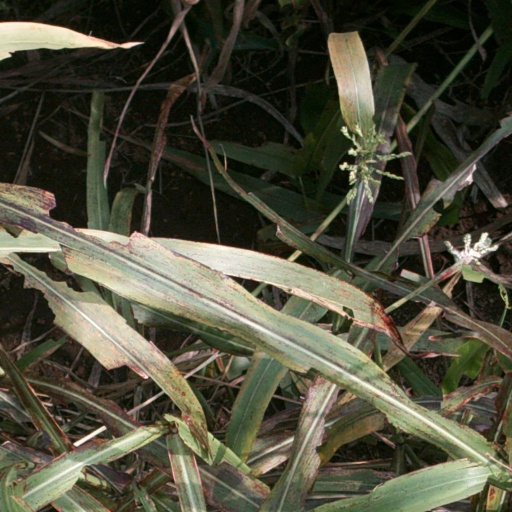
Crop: sorghum